Robyn

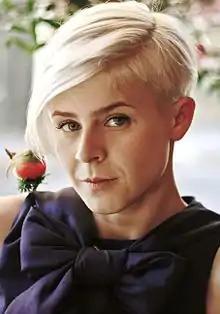
Robyn in 2008

Robin Miriam Carlsson (born 12 June 1979), known professionally as Robyn, is a Swedish singer, songwriter, record producer, and DJ. Her 1995 debut album "Robyn Is Here" produced two "Billboard" Hot 100 top 10 singles: "Do You Know (What It Takes)" and "Show Me Love". Her second and third albums, "My Truth" (1999) and "Don't Stop the Music" (2002), were released in Sweden. The 2010 sleeper hit “Dancing On My Own” is often credited as her signature song and helped rejuvenate her career.